Wil–Ebnat-Kappel railway

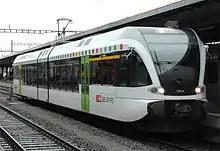
GTW trains of Thurbo are used on the Wil–Wattwil route.

From the electrification of the line until the commencement of the 2013 timetable, operations on the Wil–Nesslau-Neu St. Johann route were operated end to end. Rolling stock from the SBB and the BT was used. The SBB considered abandoning operations on the line in the 1970s.